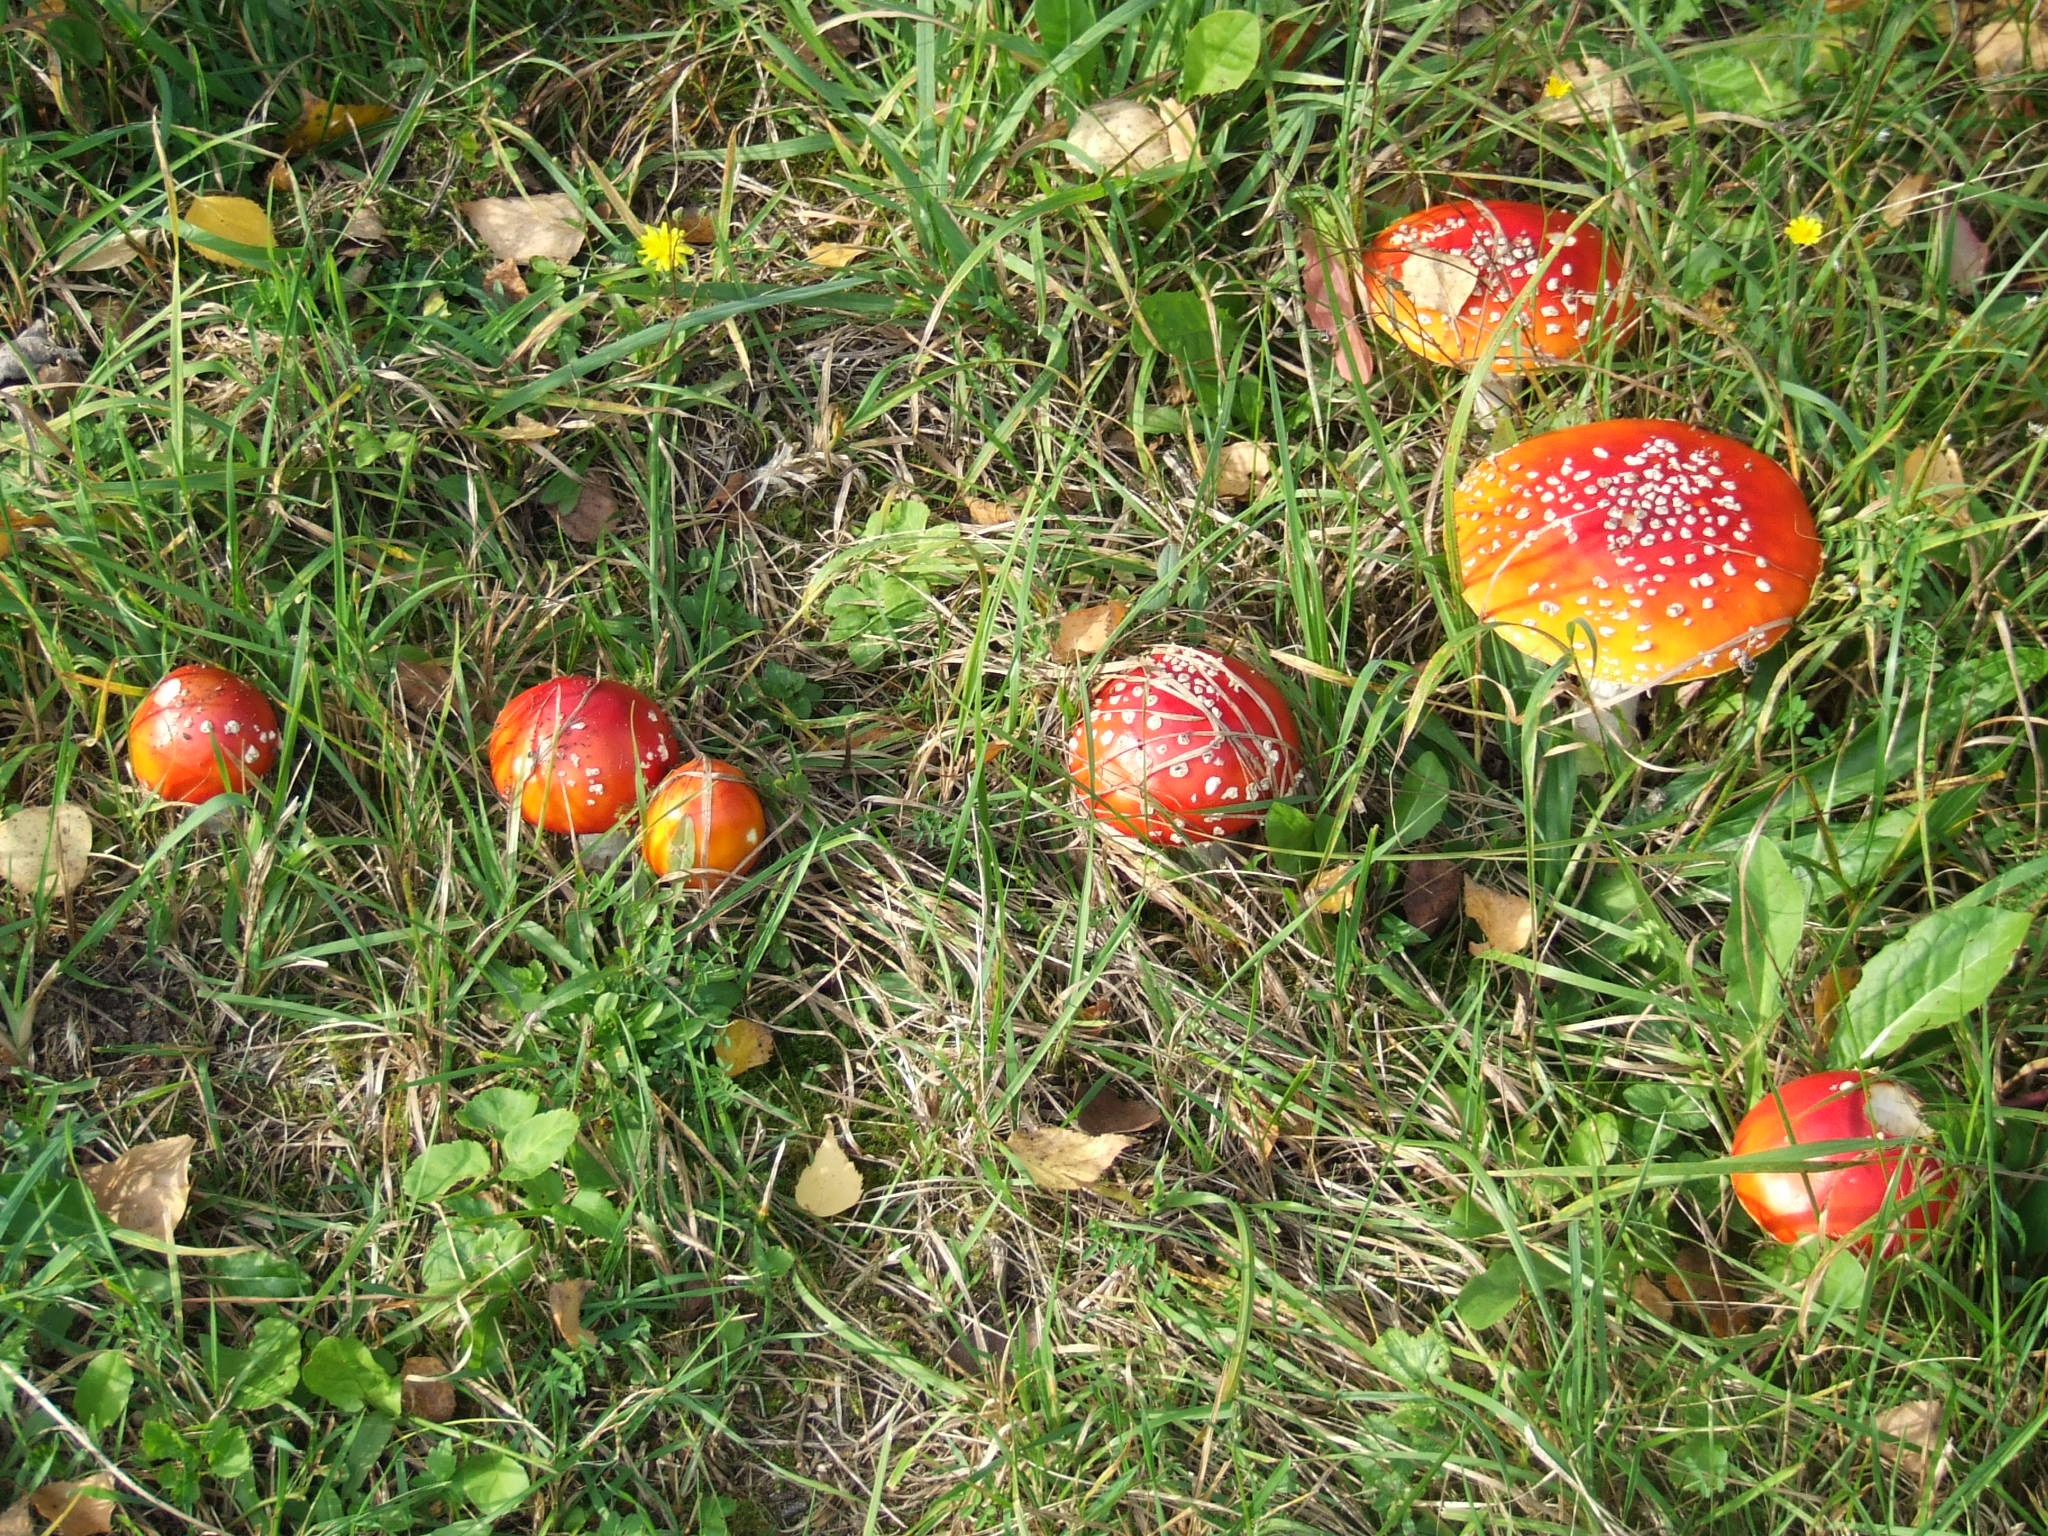
nature, grass, plant, meadow, fruit, leaf, flower, red, autumn, mushroom, spotted, groundcover, fly agaric, toxic, red fly agaric mushroom